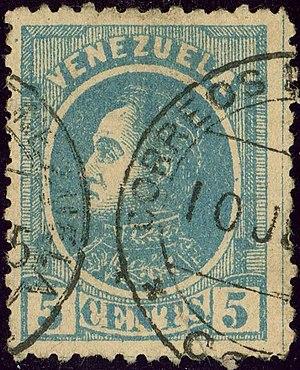
Cette liste recense les personnalités figurant sur les timbres-poste de Venezuela, entre les personnages qui dominent le Venezuela Philatélie est que la plupart de ses personnages sont de l'histoire républicaine qui met en valeur les héros de l'indépendance et où Simon Bolivar a un rôle de premier plan, de cette façon est pampers commune observer comme Francisco de Miranda, Antonio José de Sucre et Rafael Urdaneta. Les autres caractères qui sont communs sont des personnages de renommée mondiale telles que le cas de Jean-Paul II, ou de multiples appels de la Vierge Marie.